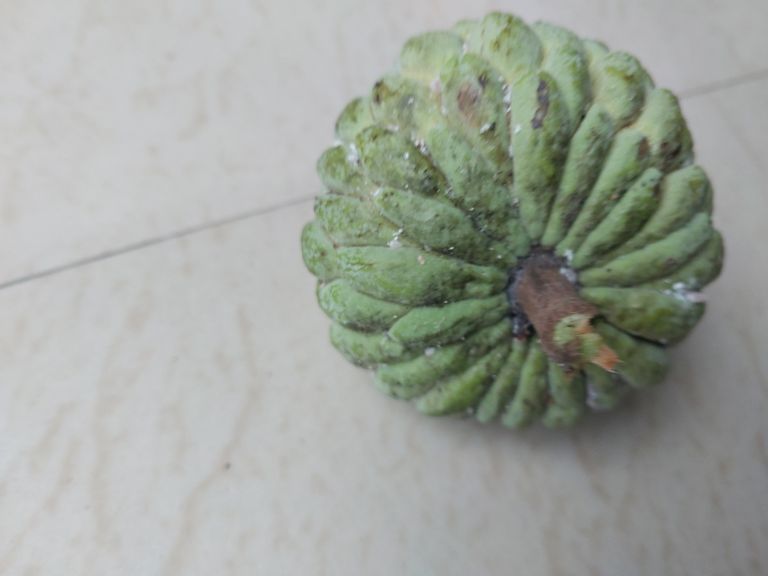
Disease label: Leaf spot on fruit